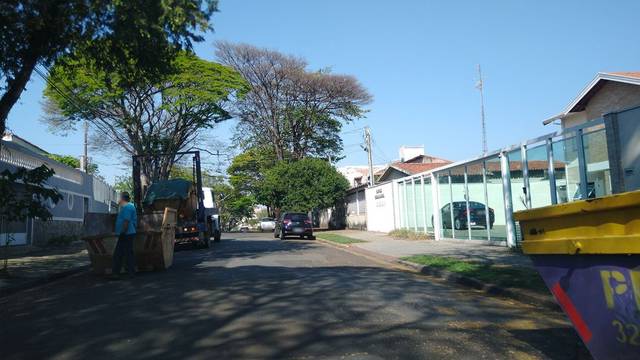
Region: Brazil
Coordinates: -22.885, -47.04